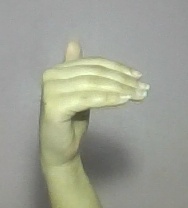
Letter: khaa